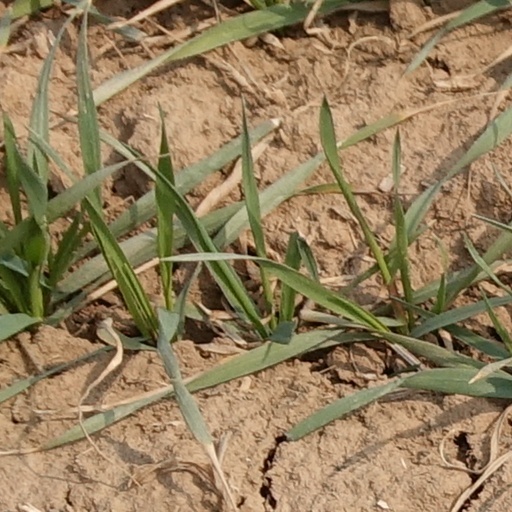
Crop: wheat